Massachusetts House of Representatives' 3rd Hampden district

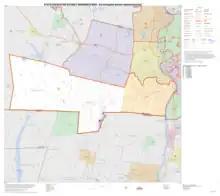
Map of Massachusetts House of Representatives' 3rd Hampden district, based on the 2010 United States census.

Massachusetts House of Representatives' 3rd Hampden district in the United States is one of 160 legislative districts included in the lower house of the Massachusetts General Court. It covers part of Hampden and Hampshire Counties. Republican Nick Boldyga of Southwick has represented the district since 2011.